Climate of Los Angeles

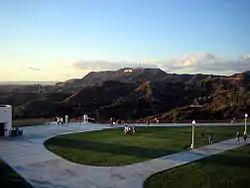
A very clear evening view of Mount Lee and the Hollywood Sign from the Griffith Observatory lawn, one day after a rain.

The climate of Los Angeles is mild to hot year-round, and mostly dry. It is classified as borderline Mediterranean and semi-arid. The city is characterized by seasonal changes in rainfall—with a dry summer and a winter rainy season. Under the Köppen climate classification, the coastal areas are classified as "BSh" and "Csb", while the inland areas are classified as "BSh" and "Csa".